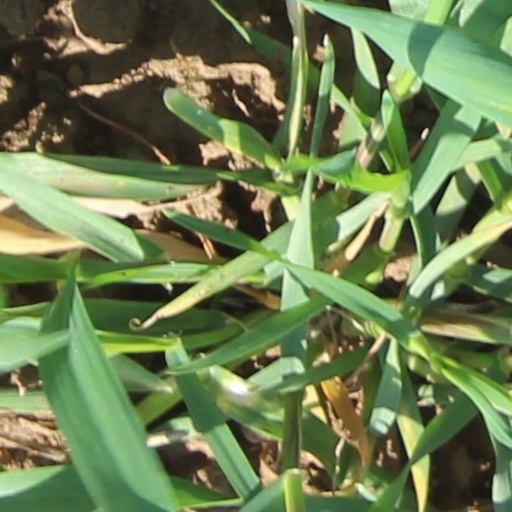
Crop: wheat